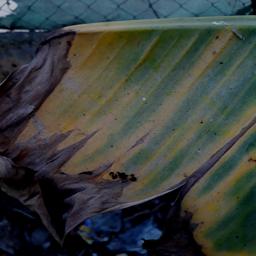
Label: POTASSIUM DEFICIENCY